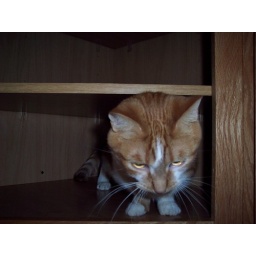
the Munchkin cat in his favorite hangout, the cupboard above the kitchen counters.